Oldham

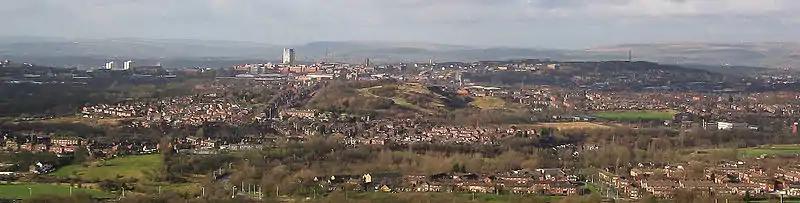

At (53.5444°, −2.1169°), and north-northwest of London, Oldham stands above sea level, northeast of Manchester city centre, on elevated ground between the rivers Irk and Medlock. Saddleworth and the South Pennines are close to the east, whilst on all other sides, Oldham is bound by other neighbouring towns, including Ashton-under-Lyne, Chadderton, Failsworth, Royton and Shaw and Crompton, with little or no green space between them. Oldham experiences a temperate maritime climate, like much of the British Isles, with relatively cool summers and mild winters. There is regular but generally light precipitation throughout the year. On 23 November 1981, an F1/T2 tornado formed over Hollinwood and later passed over Oldham town centre, causing some damage.